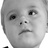
Emotion: neutral